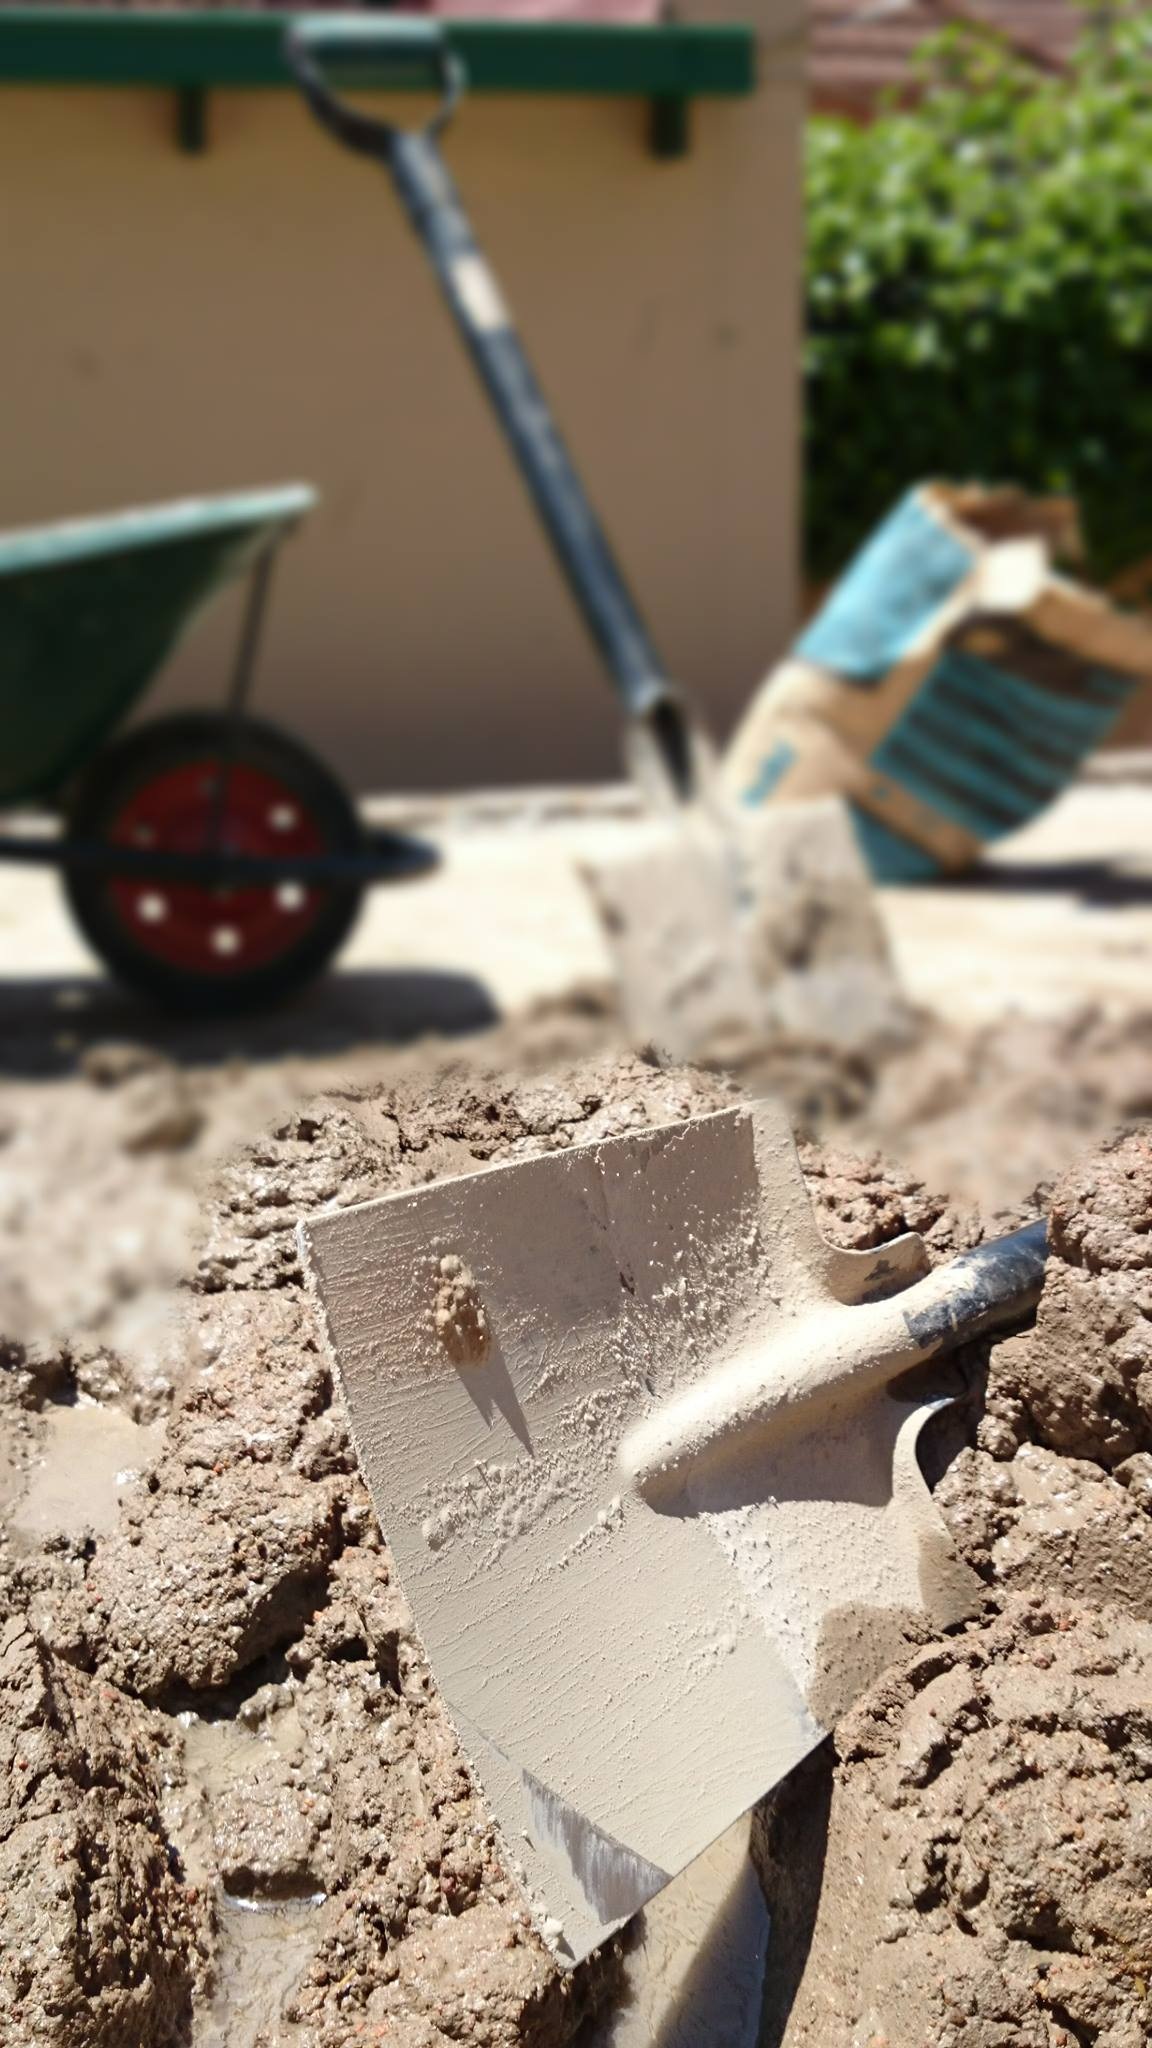
sand, wood, building, soil, material, art, cement, shovel, wheelbarrow, renovations